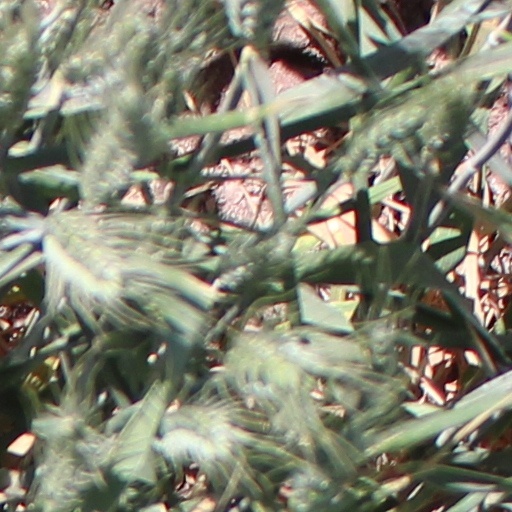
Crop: wheat